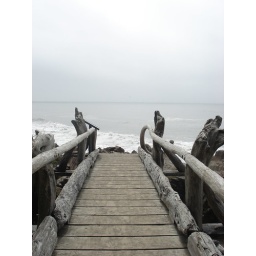
Interesting bridge on a beach in Washington